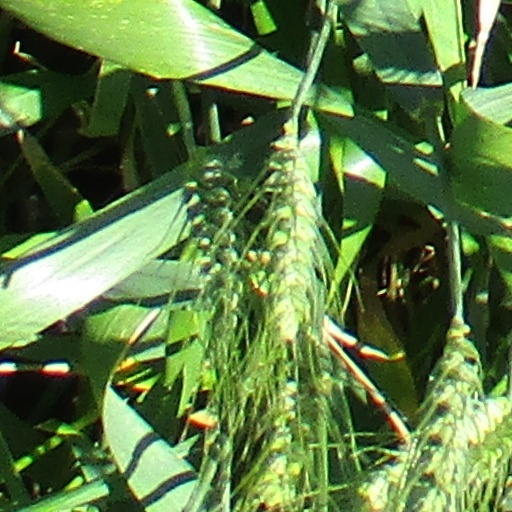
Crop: wheat